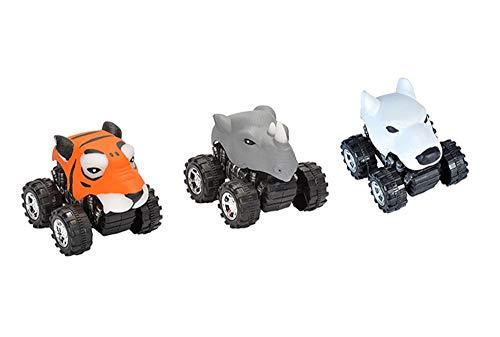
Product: Wild Republic Tiger, Rhino, Polar Bear, Push Action Motor Vehicle, Gifts for Kids, Imaginative Play, Motor Headz, Zoo 5"
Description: Great Condition.
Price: $9.99
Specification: ProductDimensions:10x3.5x3inches|ItemWeight:3.52ounces|ShippingWeight:5.6ounces(Viewshippingratesandpolicies)|DomesticShipping:ItemcanbeshippedwithinU.S.|InternationalShipping:ThisitemcanbeshippedtoselectcountriesoutsideoftheU.S.LearnMore|ASIN:B01N1073AY|Itemmodelnumber:20306|Manufacturerrecommendedage:0monthsandup